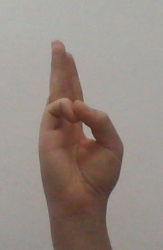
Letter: thaa